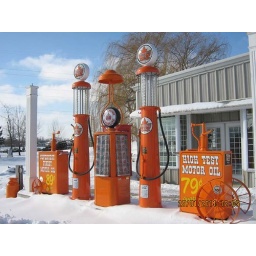
Pumps on Collector's Property against blue sky and January 2011 white snow